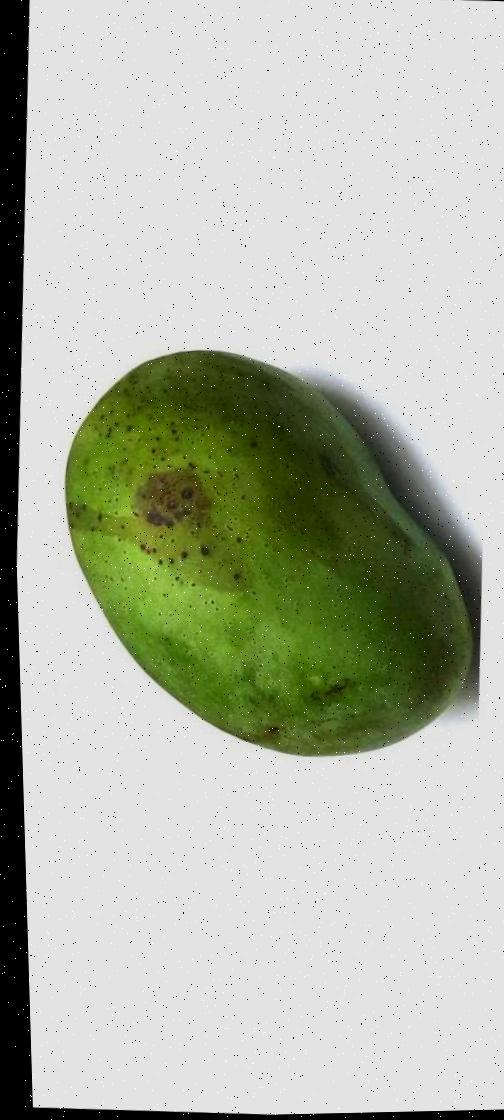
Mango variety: Fazli Shurmai